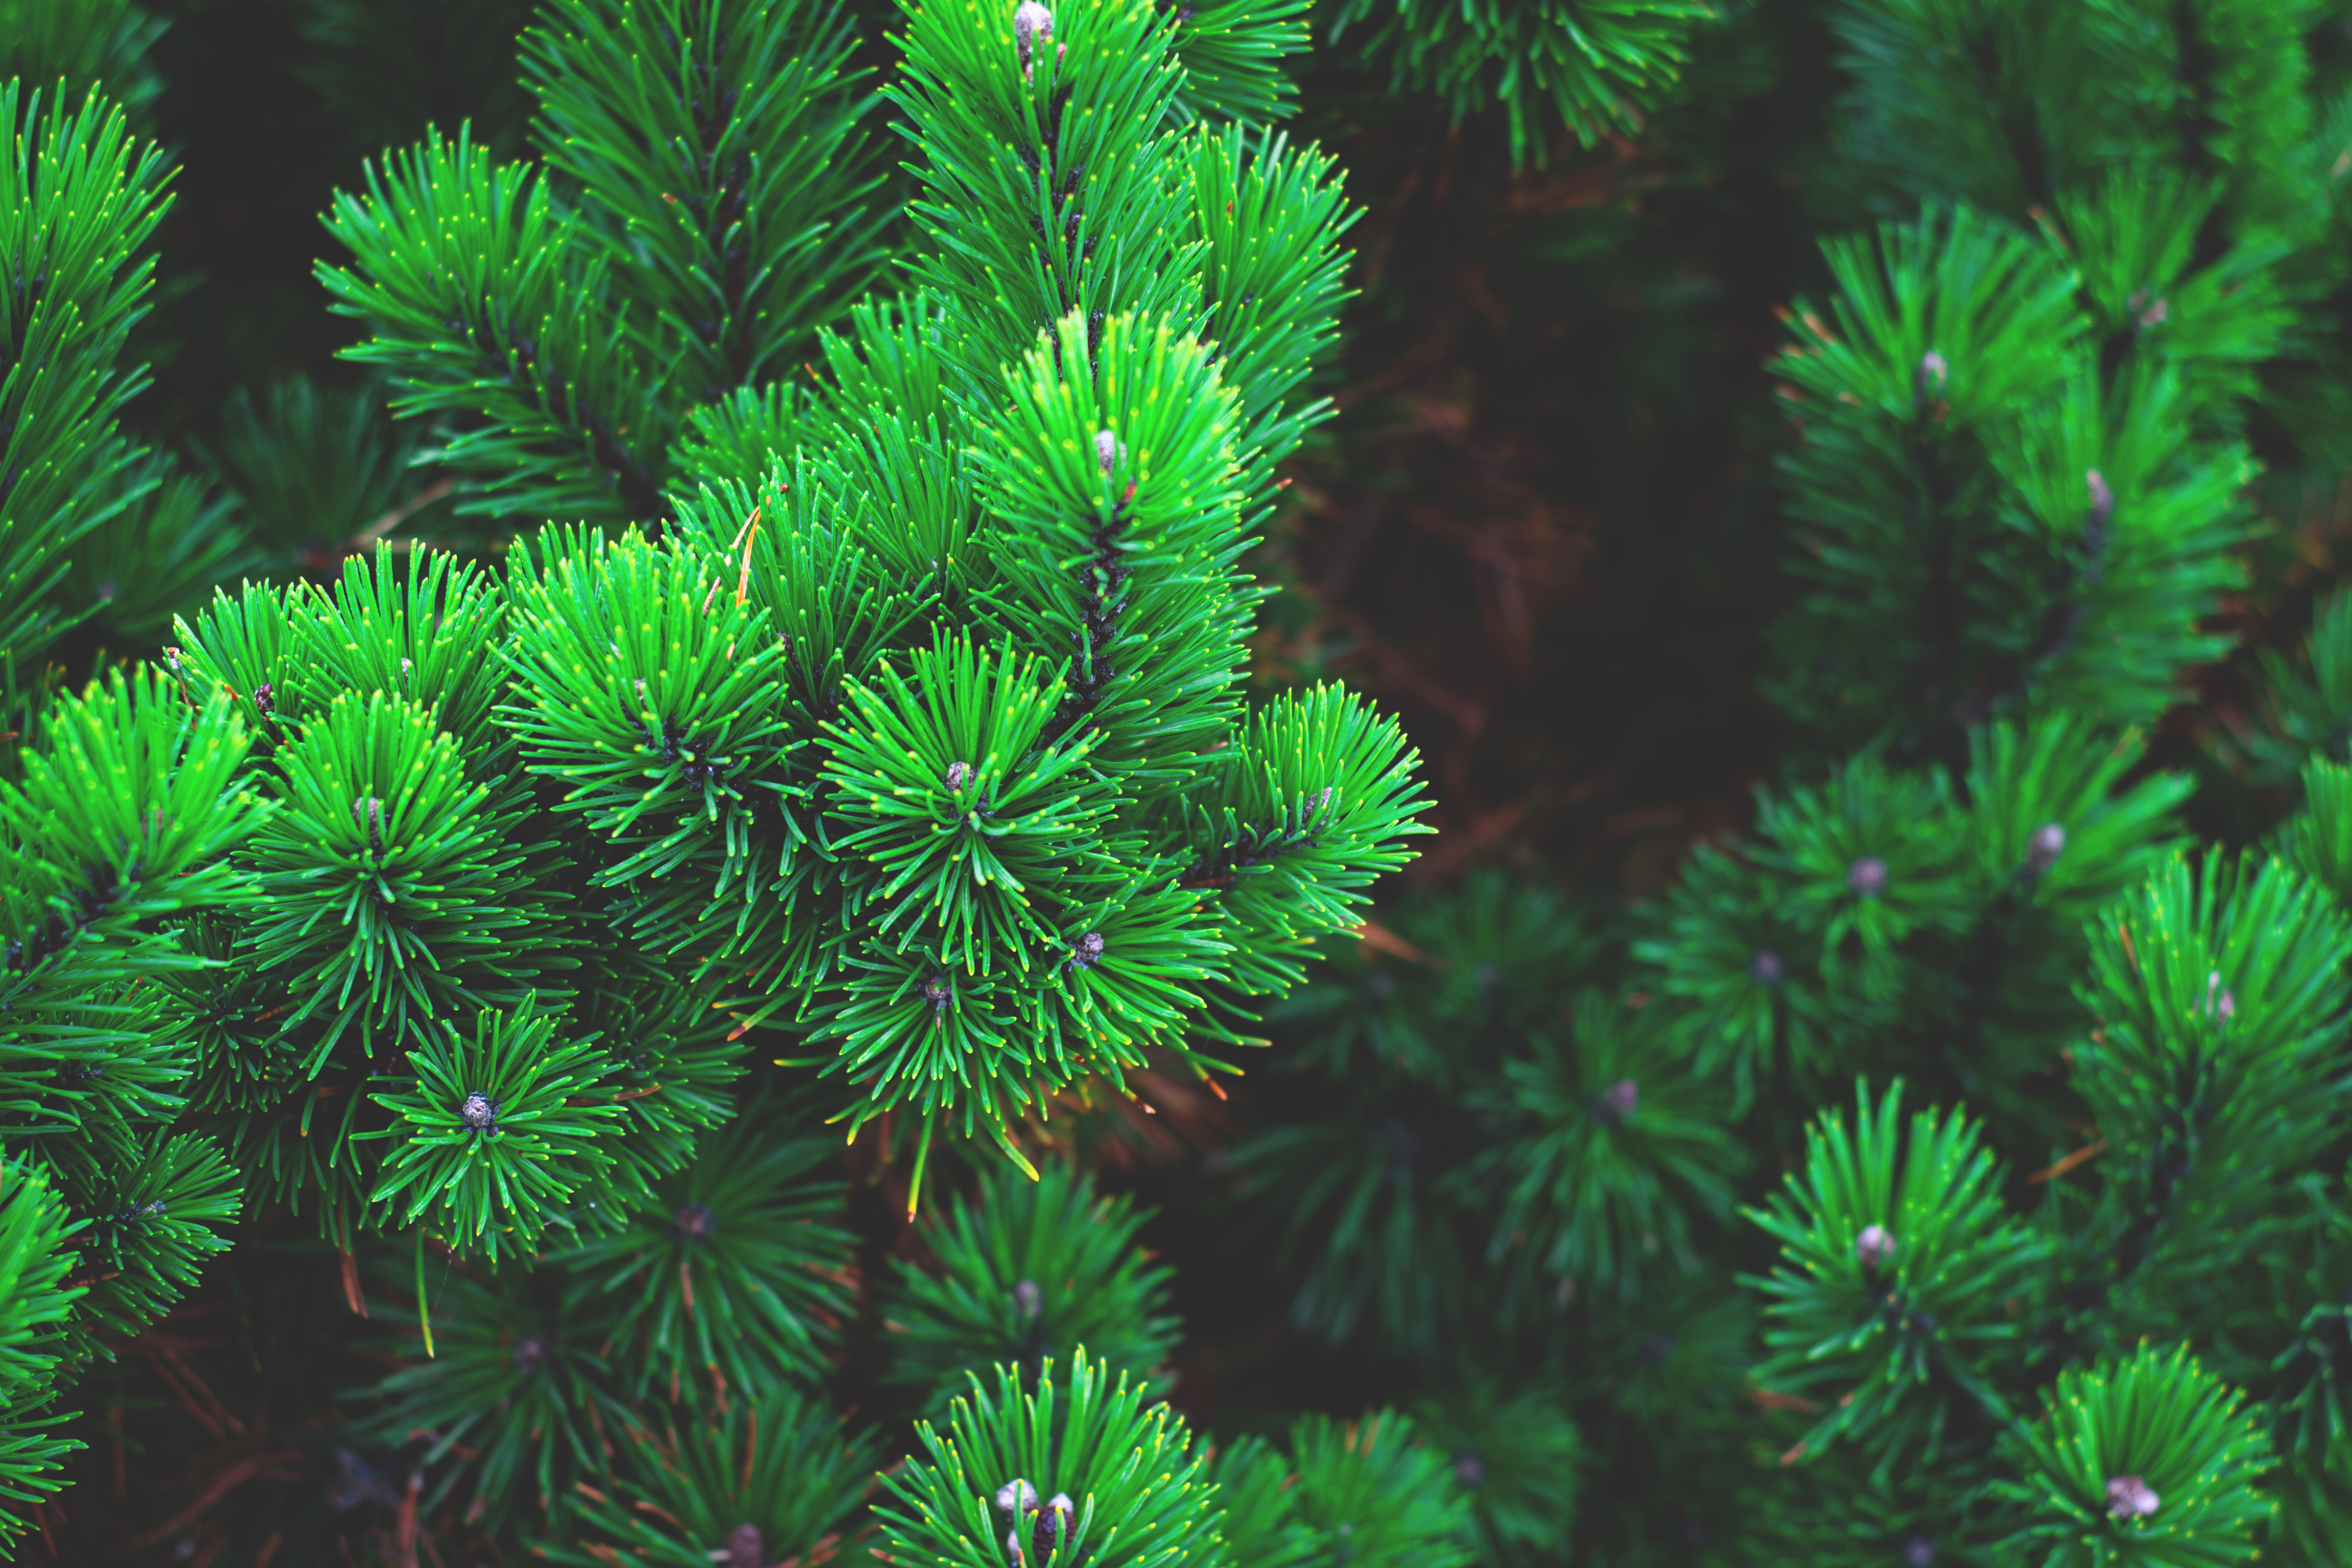
tree, branch, blur, plant, flower, moss, celebration, pine, green, color, evergreen, botany, christmas, fir, conifer, close up, coniferous, spruce, growing, habitat, ecosystem, natural environment, woody plant, temperate coniferous forest, land plant